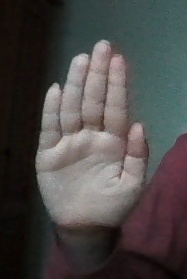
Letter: seen